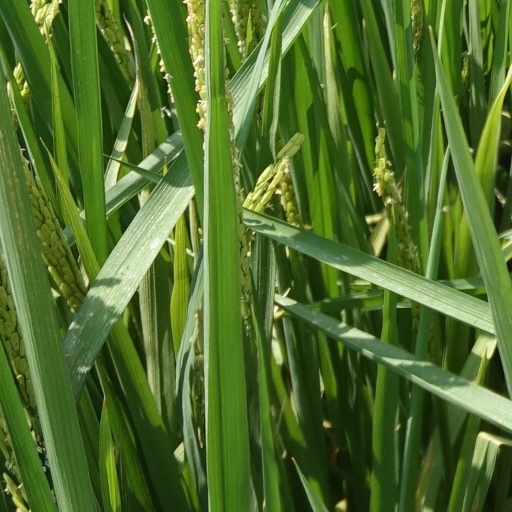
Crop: rice